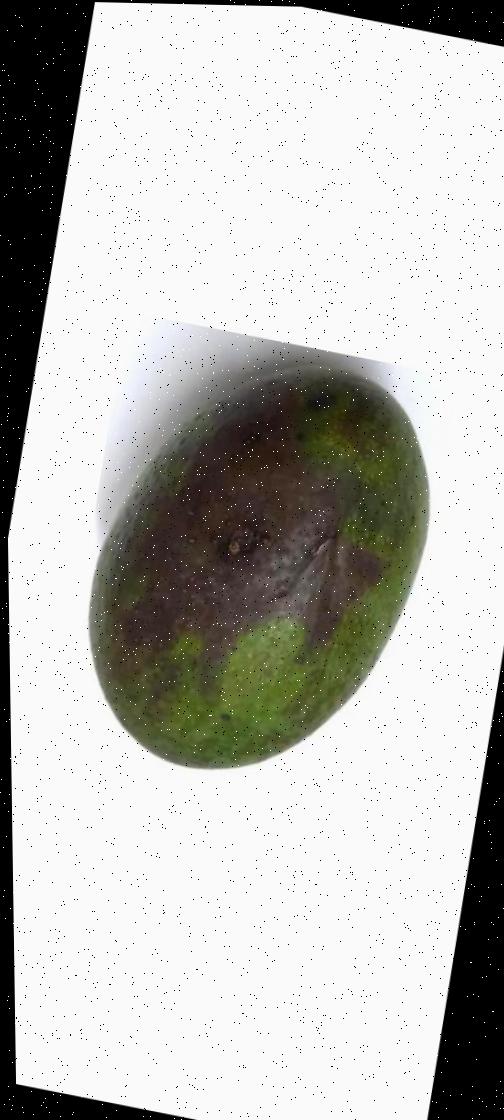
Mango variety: Ashshina Zhinuk